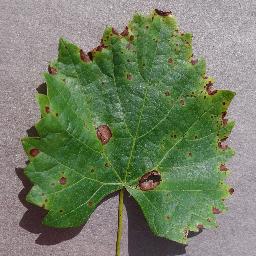
Label: Grape___Black_rot